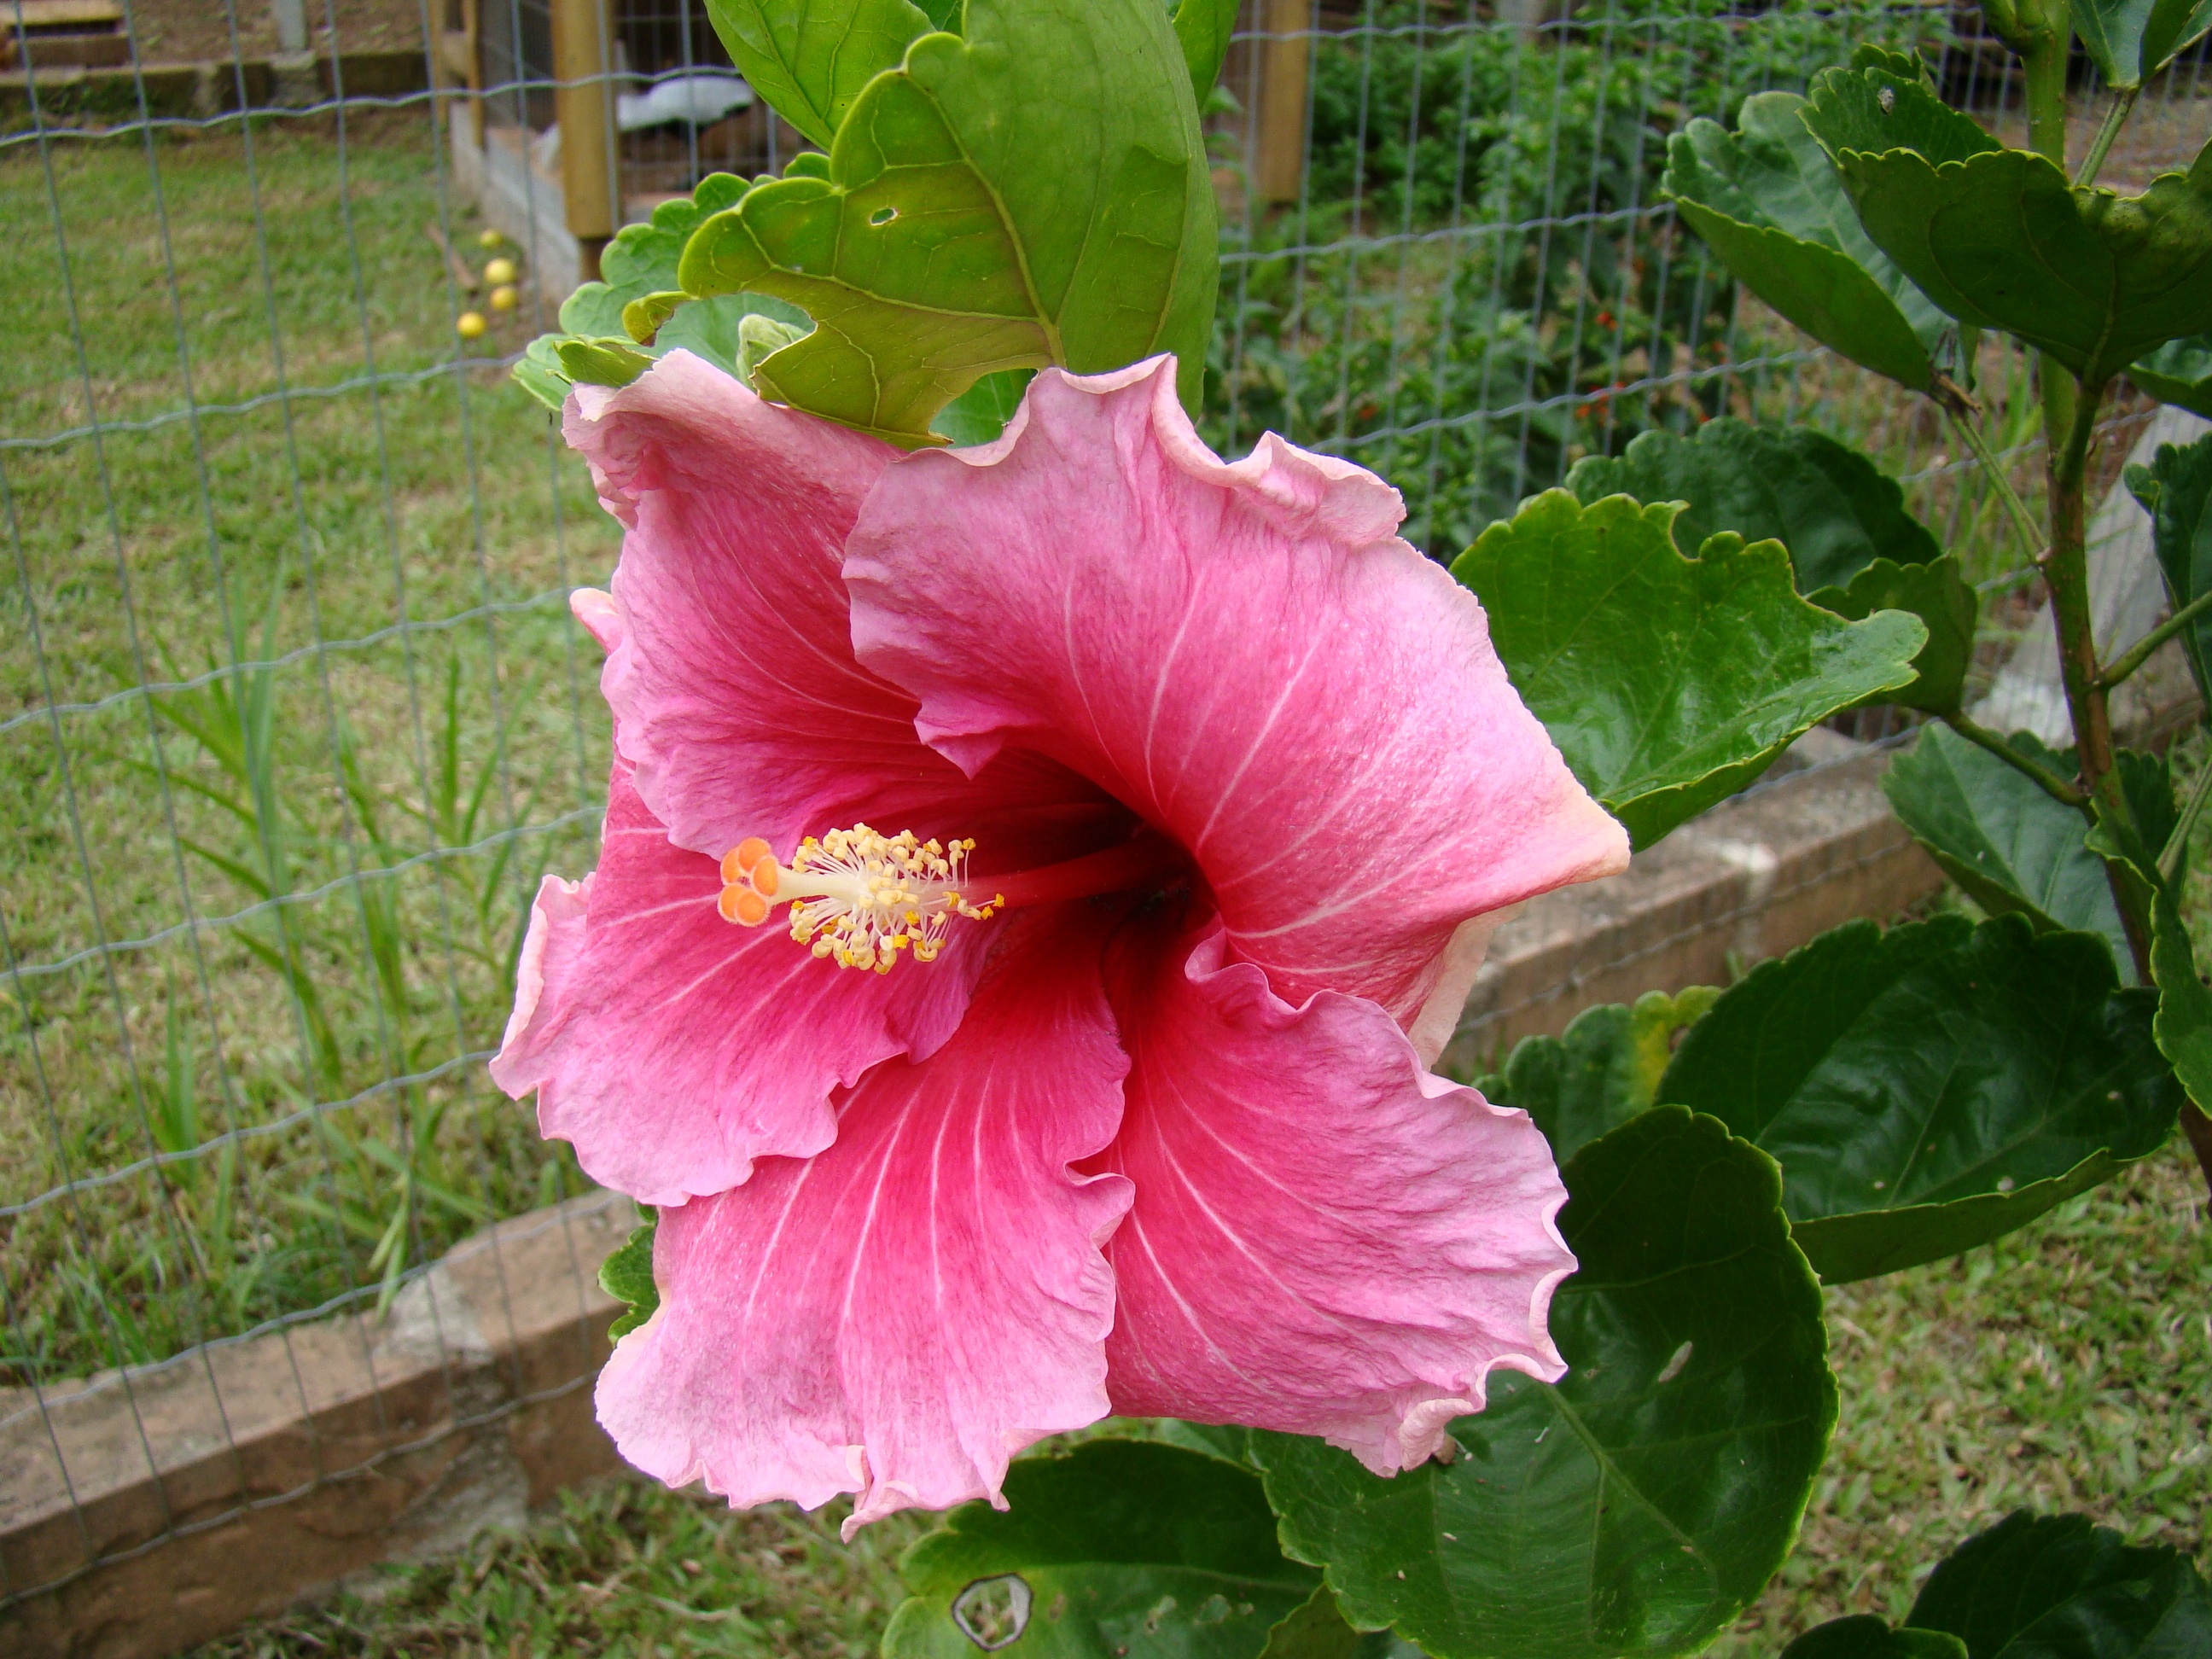
plant, flower, botany, flora, shrub, hibiscus, malvales, hollyhocks, flowering plant, chinese hibiscus, annual plant, land plant, mallow family